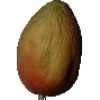
Label: Papaya 1